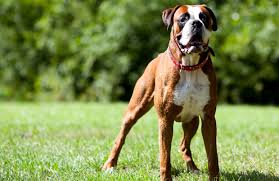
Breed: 225-n000082-boxer